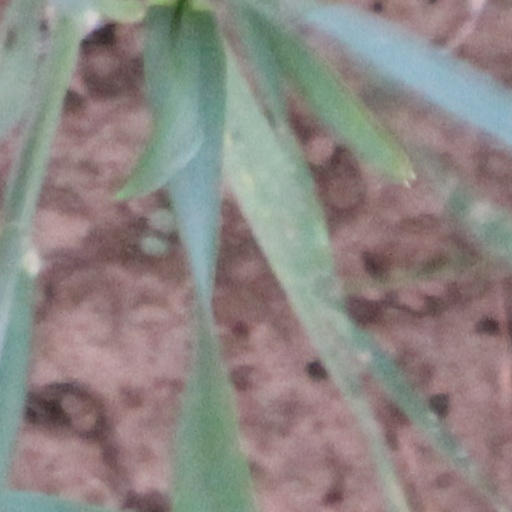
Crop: wheat